Huh Kyung-young

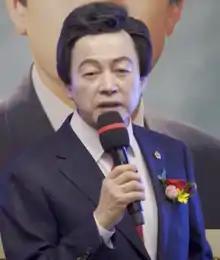
Huh Kyung-young during one of his lectures in 2021

Huh Kyung-young (born July 13, 1947) is a South Korean politician, founder of the National Revolutionary Party, cult leader, and singer.